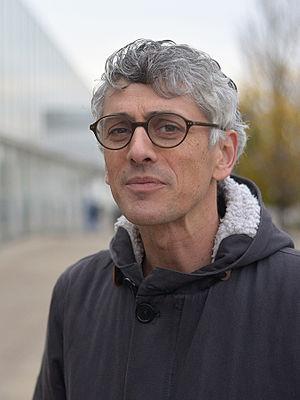
L'auteur de bande dessinée Cyril Pedrosa en 2015.
Cyril Pedrosa, né le 22 novembre 1972 à Poitiers, est un auteur de bande dessinée français.
Cet article intitulé 2019 en radio en France est une synthèse de l'actualité du média radio en France pour l'année 2019. De même qu'en 2017 quand les champs d'investigation des chronologies radio ont été revus, on ne retiendra en général que l'actualité des radios de caractère national ou international, afin de ne pas se perdre dans les détails des radios locales.